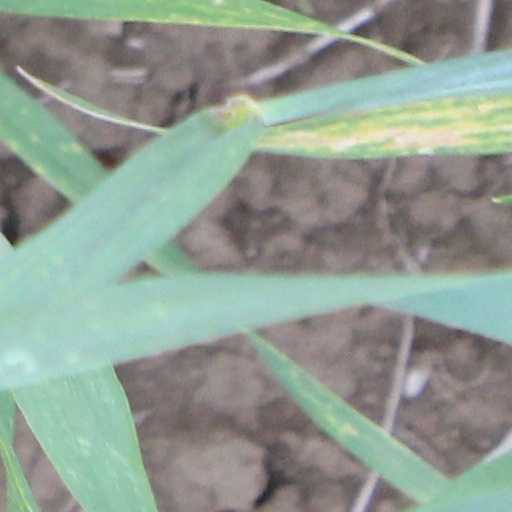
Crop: wheat